Chris Travis

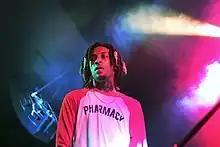
Travis in 2018

Christopher Reginald Travis (born December 2, 1993) is an American rapper and record producer from Orange Mound, Memphis, Tennessee. He began his career in 2012, joining the hip hop collective Raider Klan in 2013. Since then, he has formed his own independent label, Water Boyz Entertainment. He is a former member of Seshollowaterboyz, a collective with fellow American rappers Bones, Xavier Wulf and Eddy Baker.